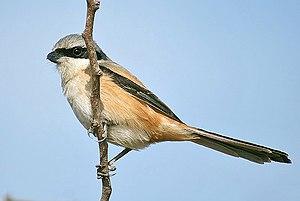
La Pie-grièche schach est une espèce de passereau de la famille des Laniidae, que l'on trouve dans plusieurs régions d'Asie, sous différentes variétés de plumage. Bien qu'il y ait des différences considérables dans le plumage des sous-espèces, elles ont toutes une longue queue noire et étroite, un masque noir, un dos et des flancs roux et une petite tache blanche sur les épaules.